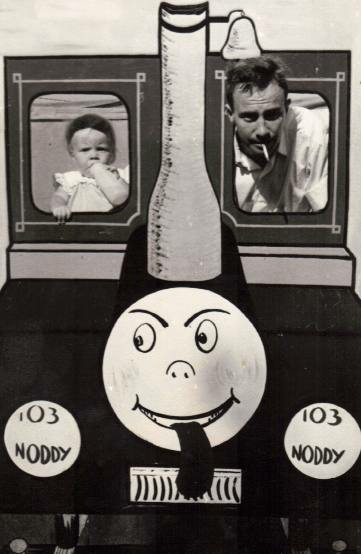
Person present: No